Sons and Lovers (film)

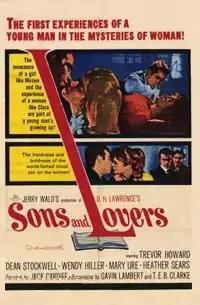
Theatrical release poster

Sons and Lovers is a 1960 British period drama film directed by Jack Cardiff and adapted by Gavin Lambert and T. E. B. Clarke from the semi-autobiographical 1913 novel of the same name by D. H. Lawrence. It stars Trevor Howard, Dean Stockwell, Wendy Hiller, Mary Ure, and Heather Sears.